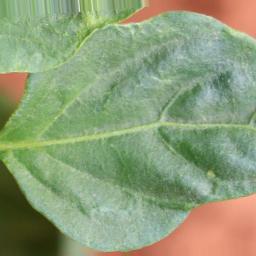
Label: healthy